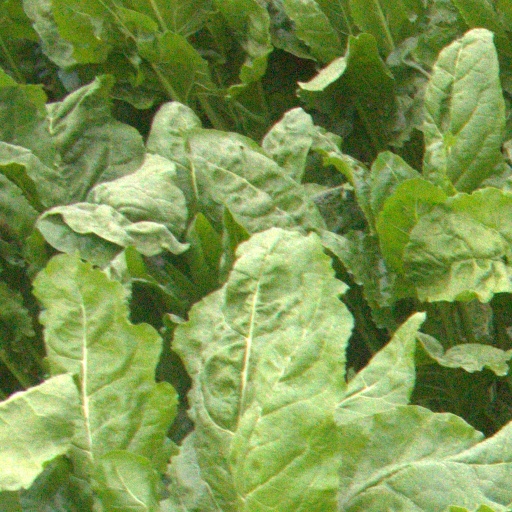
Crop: sugar beet